Abolitionism in New Bedford, Massachusetts

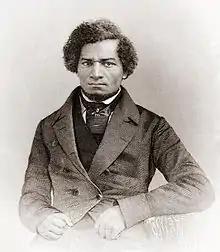
Frederick Douglass, 1855

In the years before the American Civil War, slavery was illegal in Massachusetts, but the economy of the country still relied upon slavery. For instance, cotton mills of the North relied on cotton from the South. All that said, New Bedford was "a unique place, a cosmopolitan place, with much to offer." And, after passage of the Fugitive Slave Act of 1850, opposition to the law was said to be the "ruling sentiment of the town."